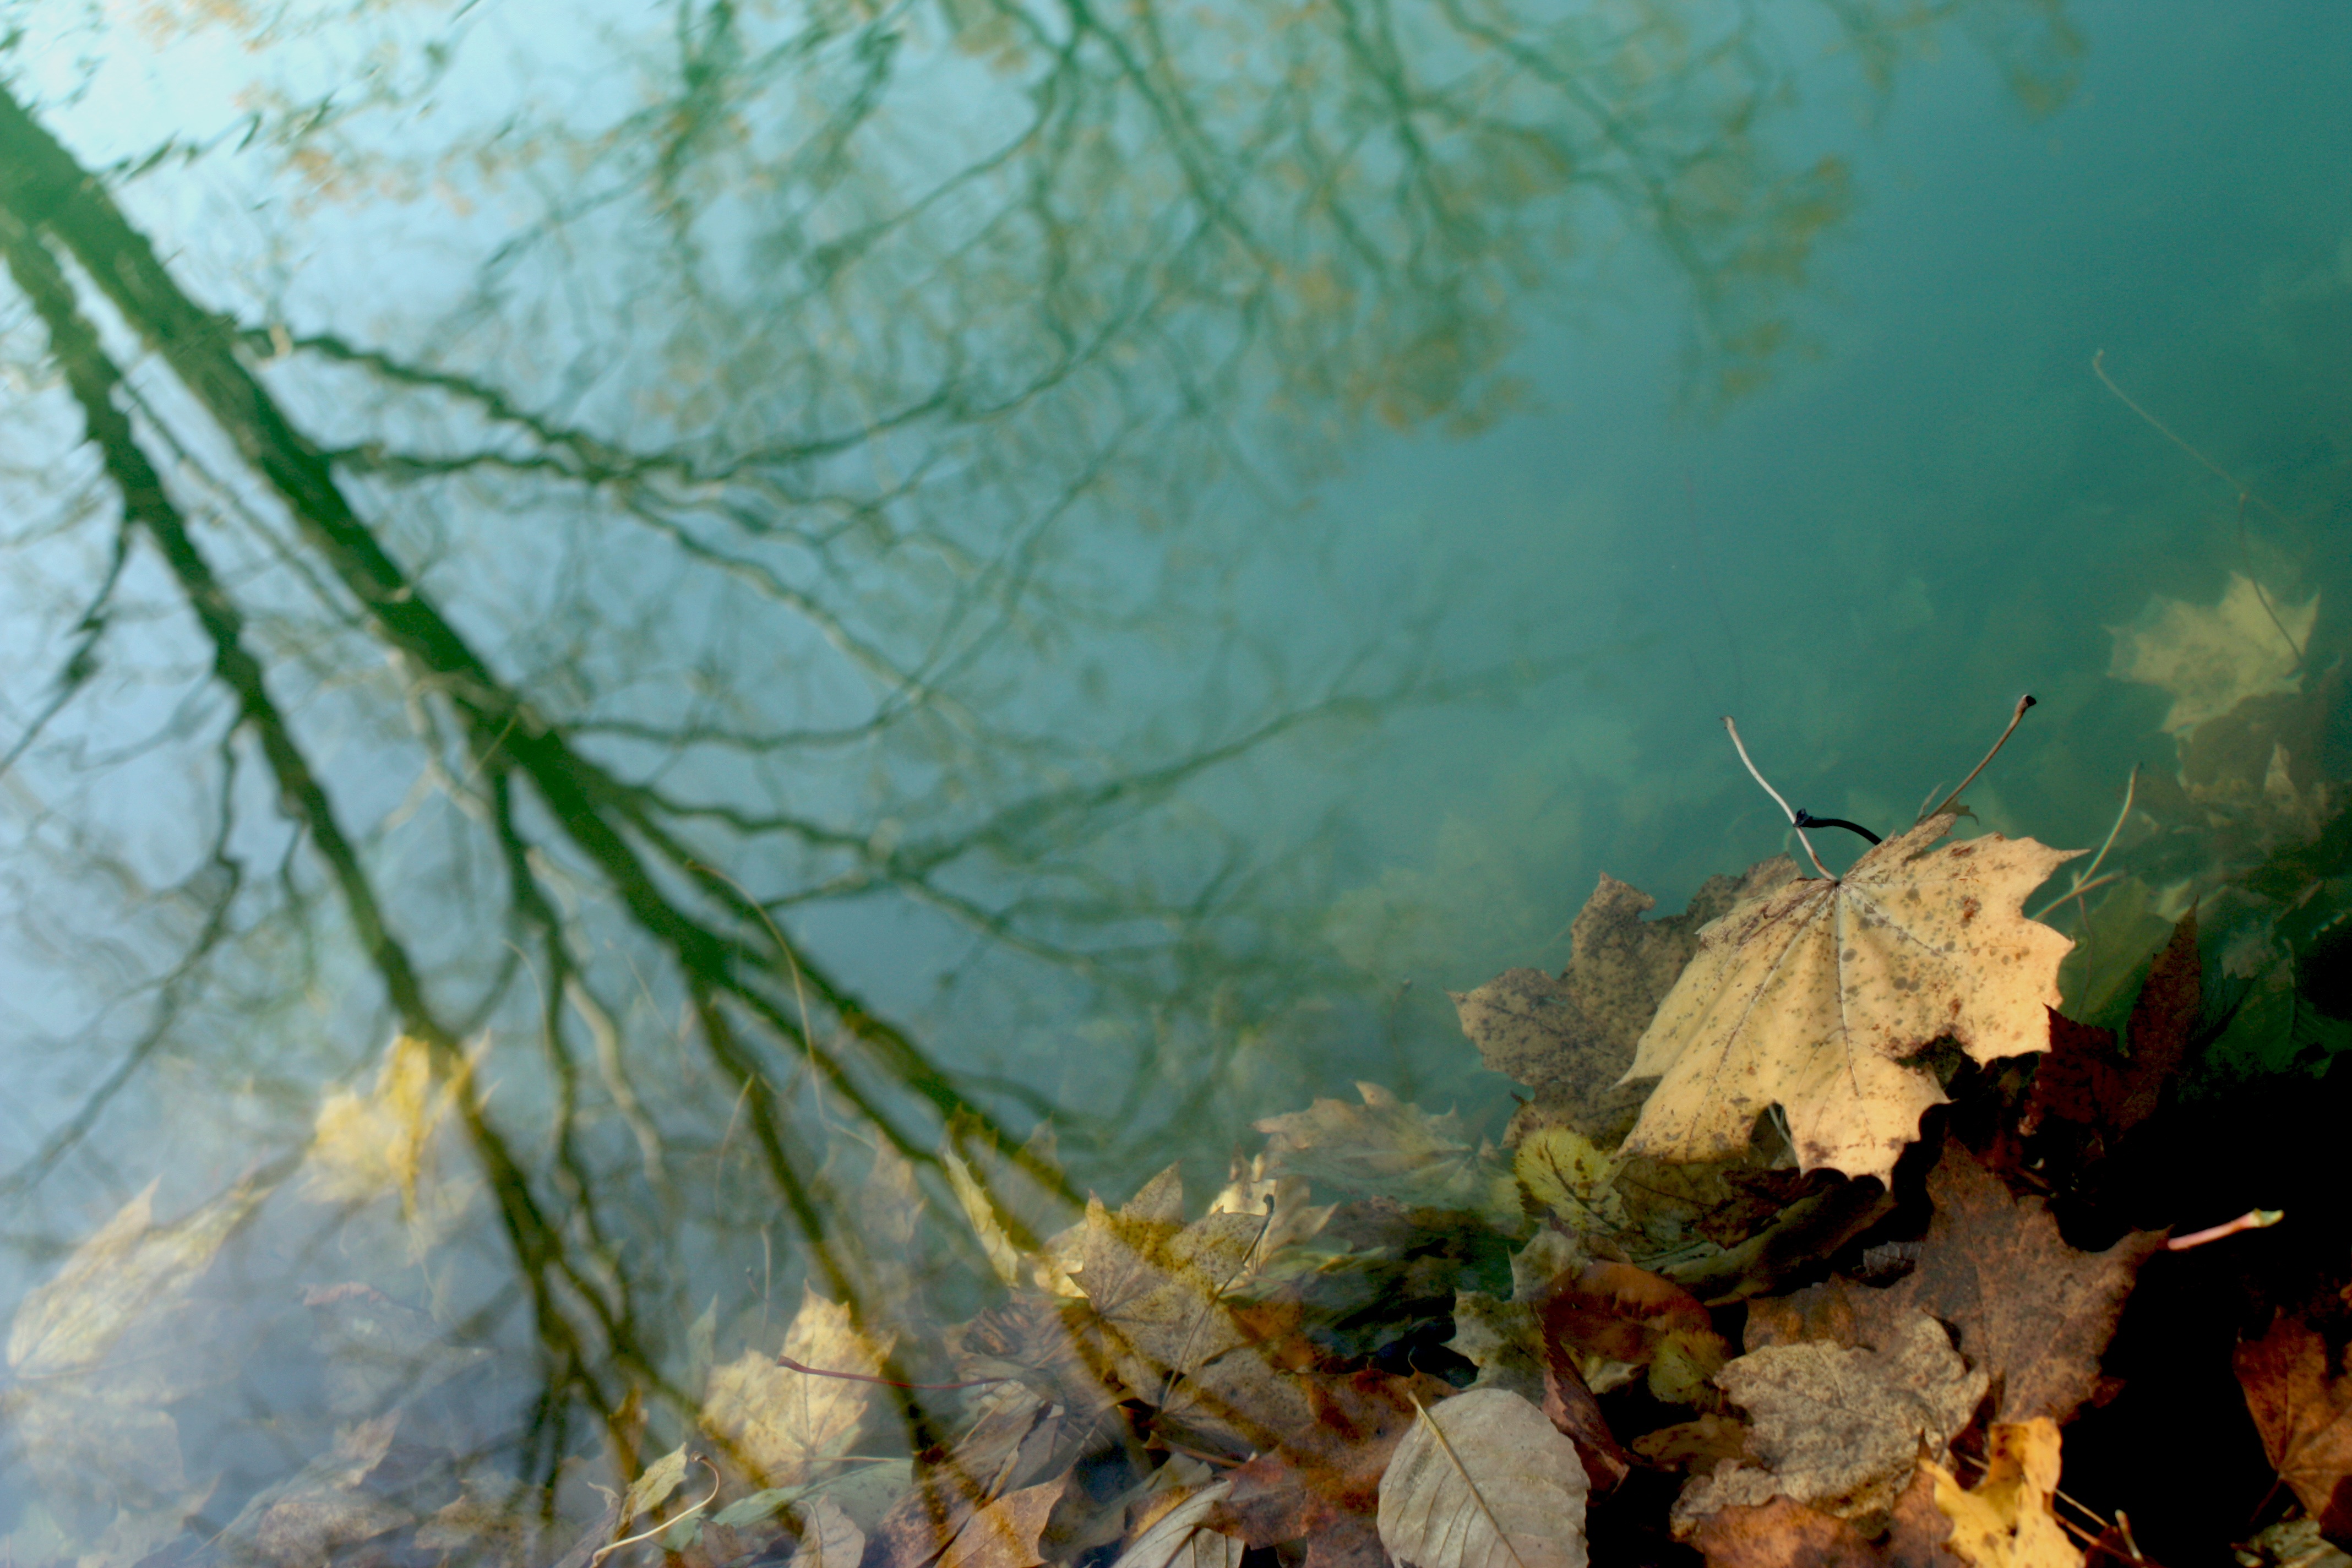
tree, nature, forest, branch, plant, sunlight, leaf, green, reflection, autumn, season, algae